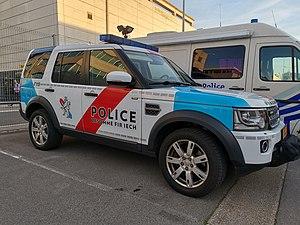
Luxembourg. Voiture de police Land Rover Discovery.